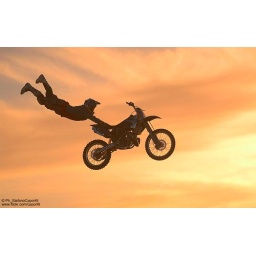
flying in the yellow sky